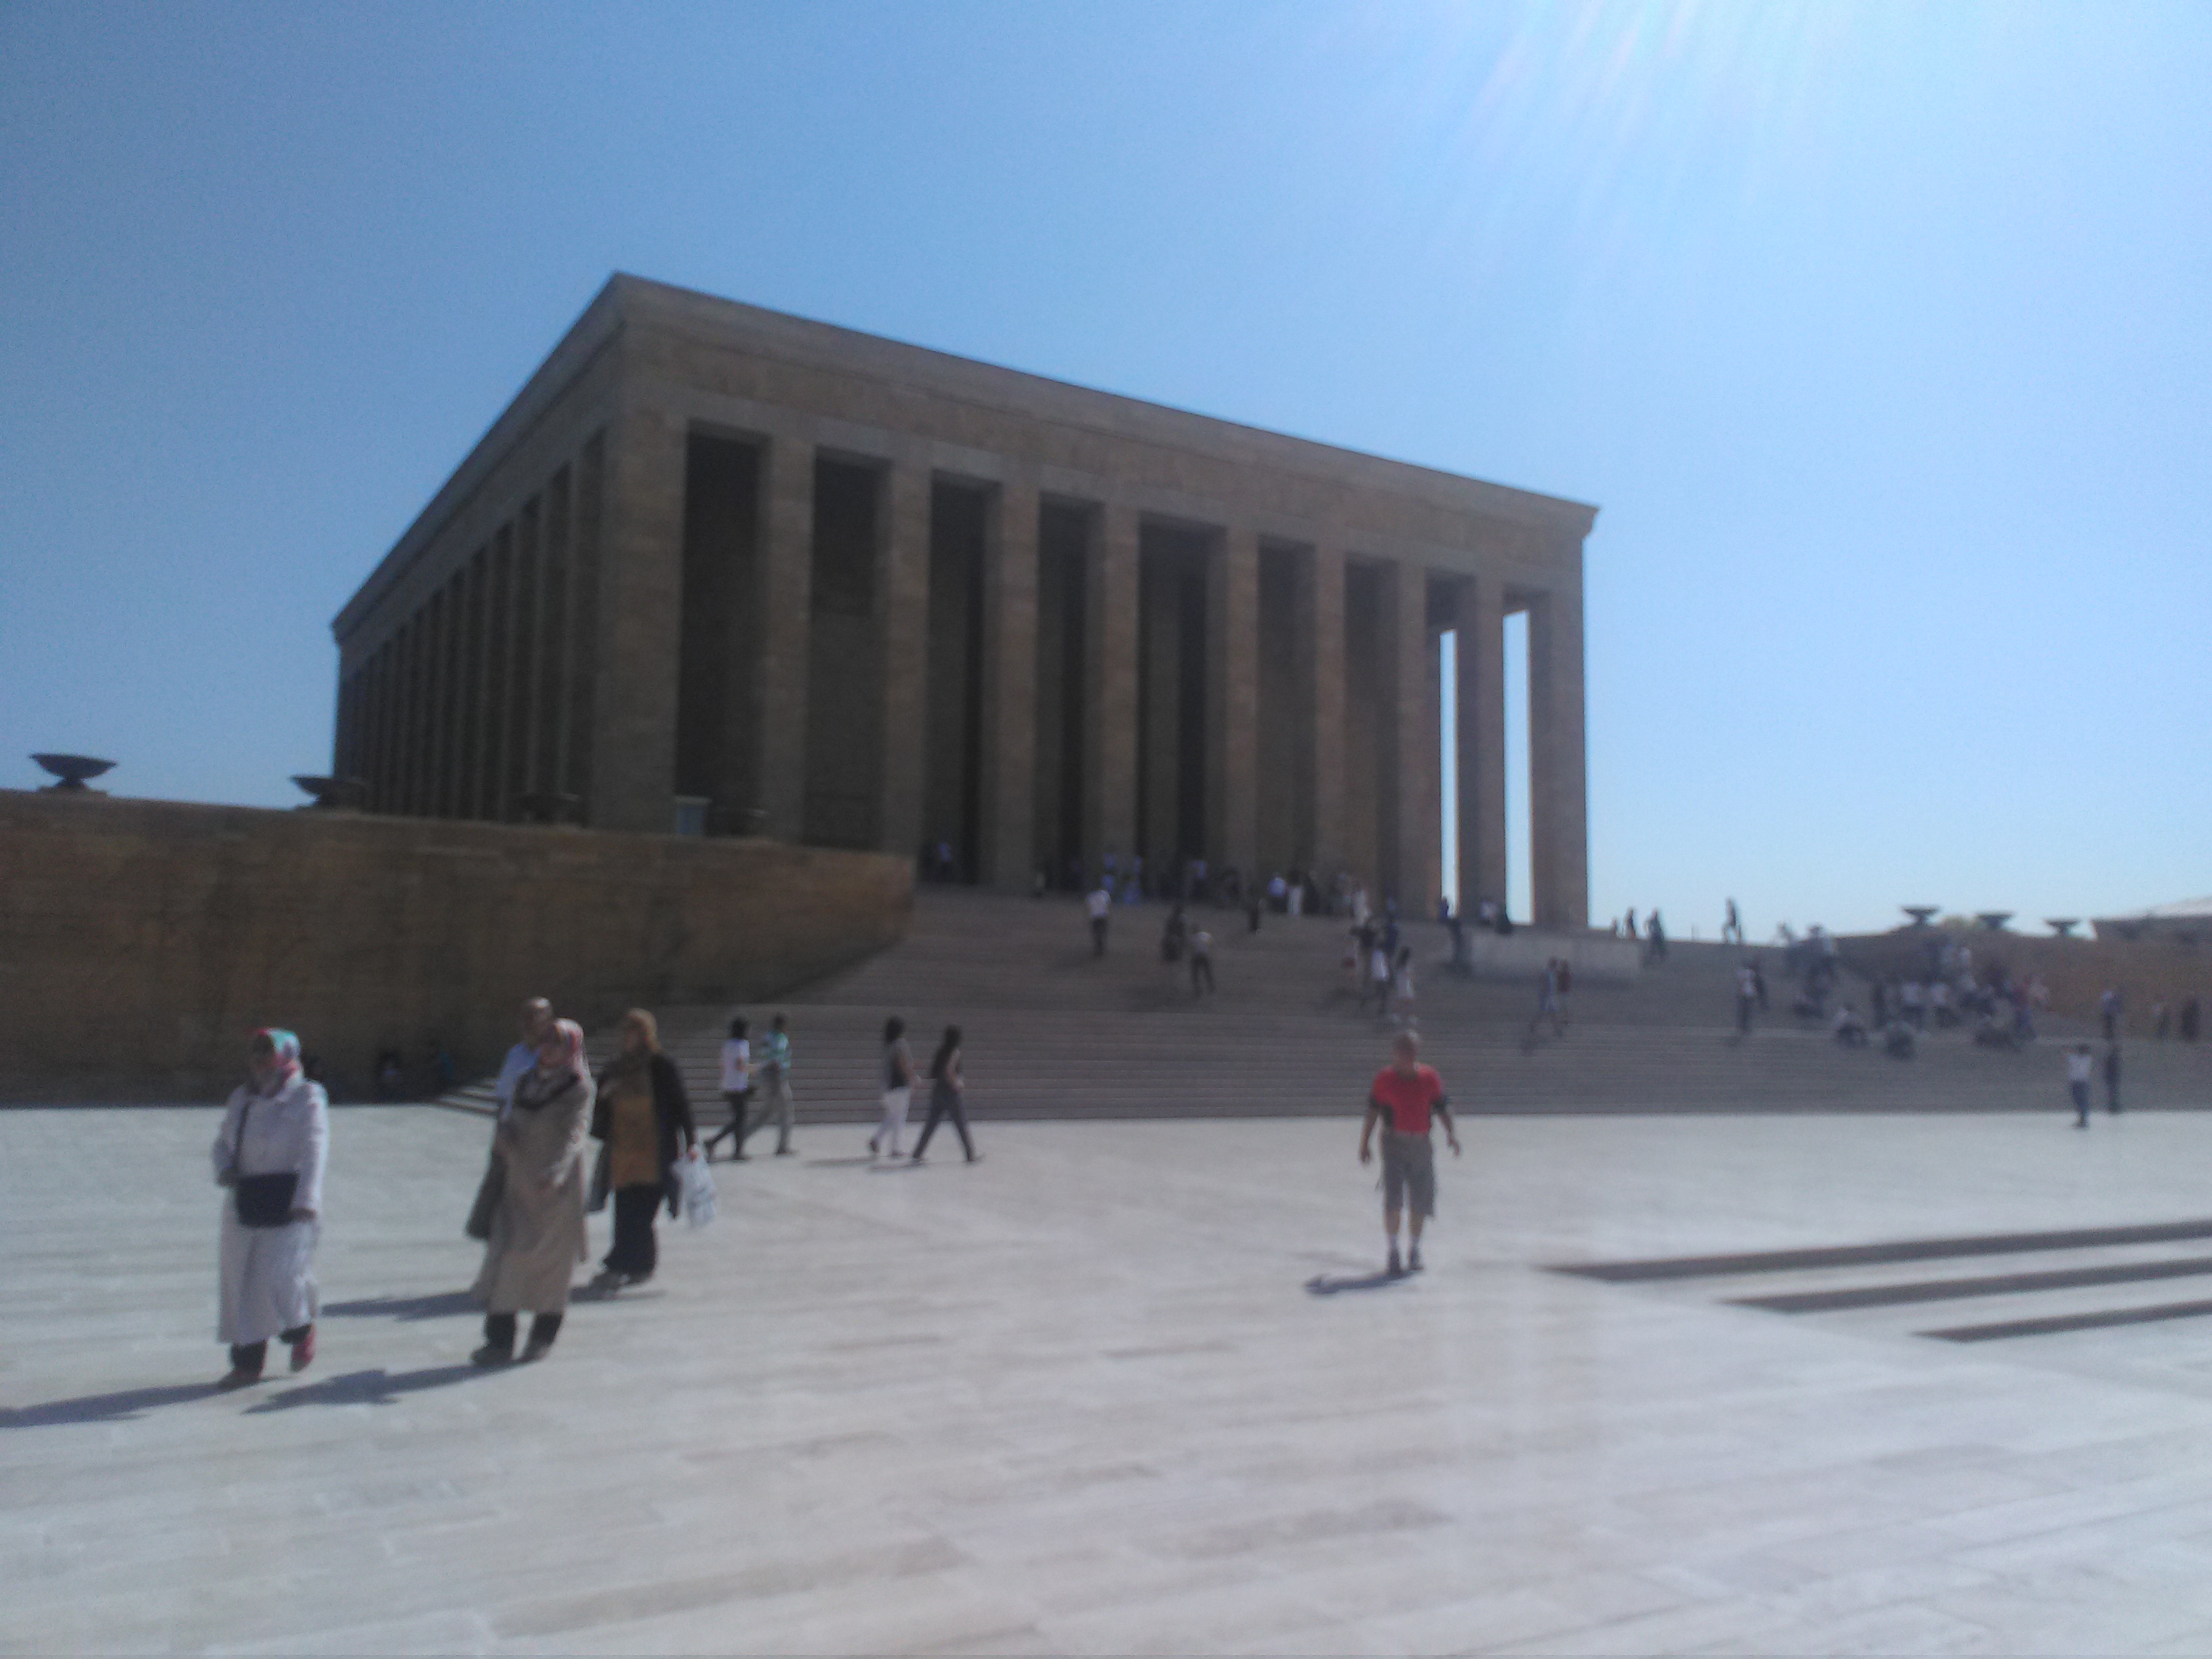
nature, architecture, building